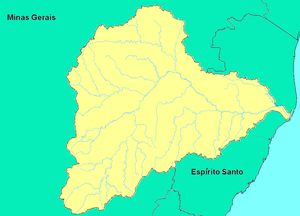
Le Rio do Carmo est une rivière du Brésil dans l'état du Minas Gerais, et un affluent droit du fleuve le Rio Doce.
Le Rio Gualaxo do Sul est une rivière brésilienne de l'état du Minas Gerais, et un affluent du Rio do Carmo, donc un sous-affluent du fleuve le Rio Doce.
Le Rio Gualaxo do Norte est une rivière du Brésil dans l'état du Minas Gerais, et un affluent du Rio do Carmo donc un sous-affluent du fleuve le Rio Doce.